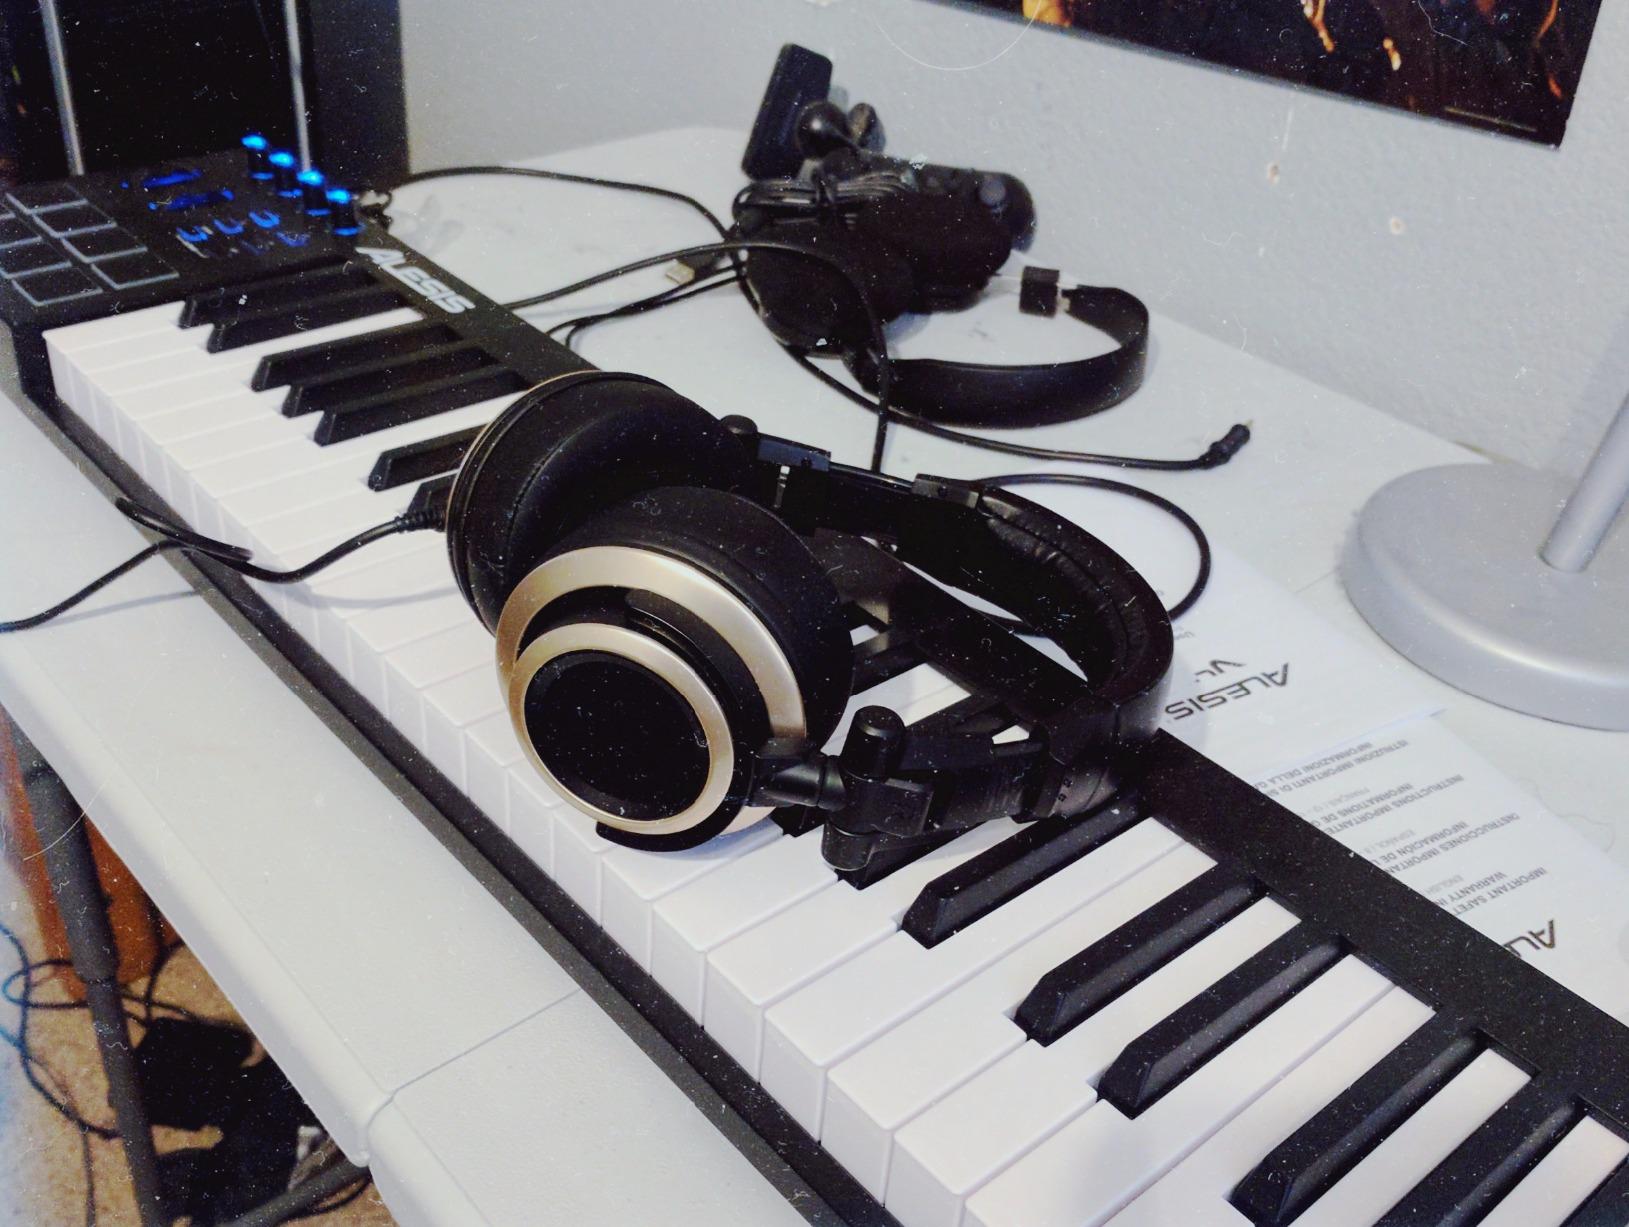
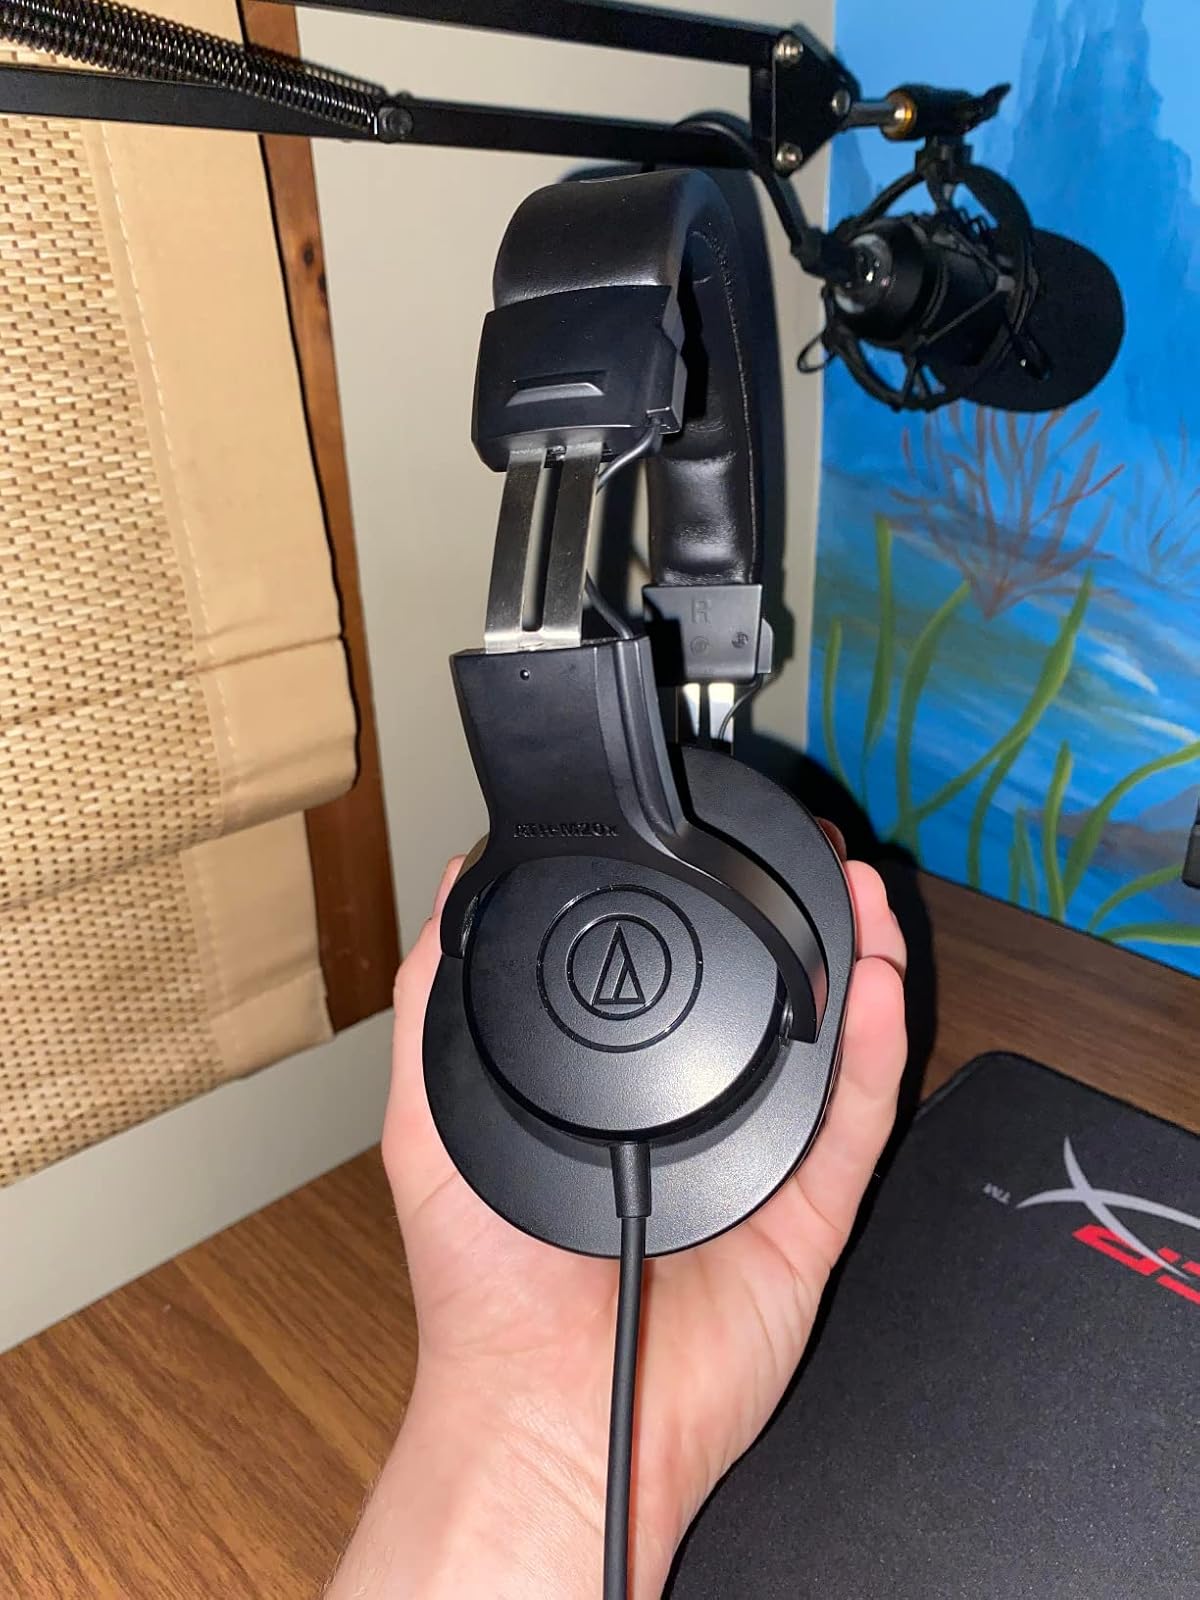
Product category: headphones
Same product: no